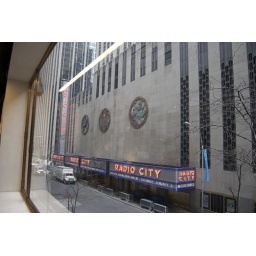
A visit to the tower that is the Rockefeller Center in New York, including to th erop floor viewing platform.A visit to the tower that is the Rockefeller Center in New York, including to th erop floor viewing platform.